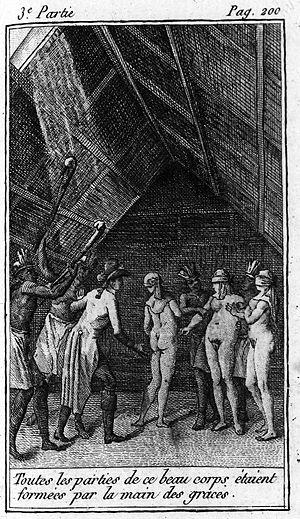
Fermeture de l'Académie française, jusqu'en 1803.